Jehan Daruvala

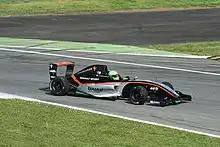
Daruvala racing in the 2016 Eurocup Formula Renault 2.0

The following year, Daruvala switched to reigning series champions Josef Kaufmann Racing partnering Lando Norris and Robert Shwartzman. He took an opening pole position at Monza, and in the second race, he took a podium. In Hungary, he took his first Northern European Cup win. Three more third places saw Daruvala rank fourth in the North European Cup. In the Eurocup, Daruvala took an opening podium but was unable to replicate the result again. He eventually finished ninth in the Eurocup standings.